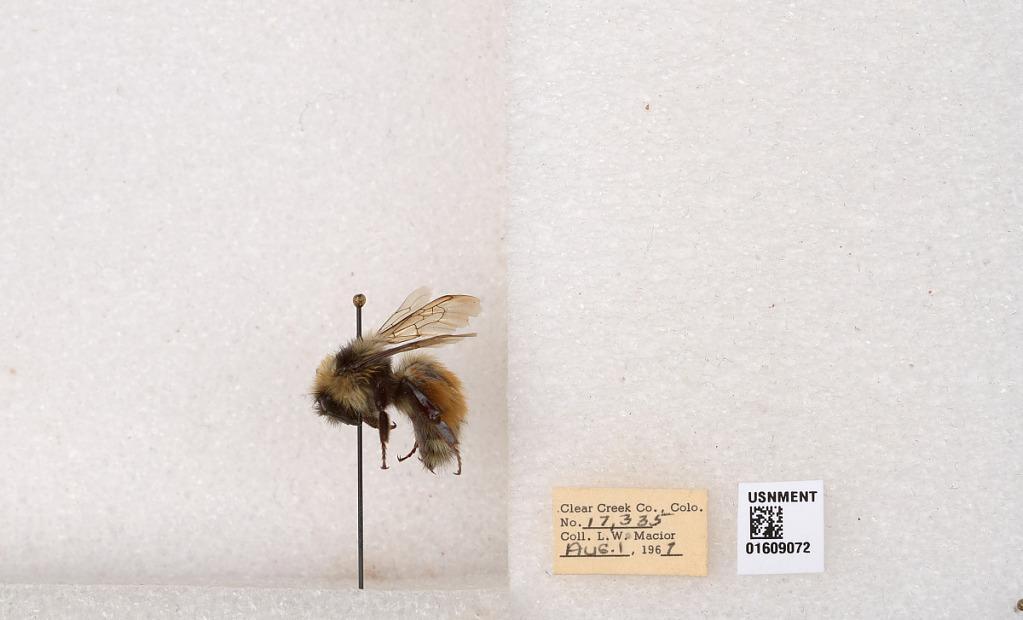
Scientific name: Bombus (Pyrobombus) sylvicola Kirby
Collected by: L. Macior
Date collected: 1967-8-1
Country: United States
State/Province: Colorado
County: Clear Creek
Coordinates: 39.6856, -105.645